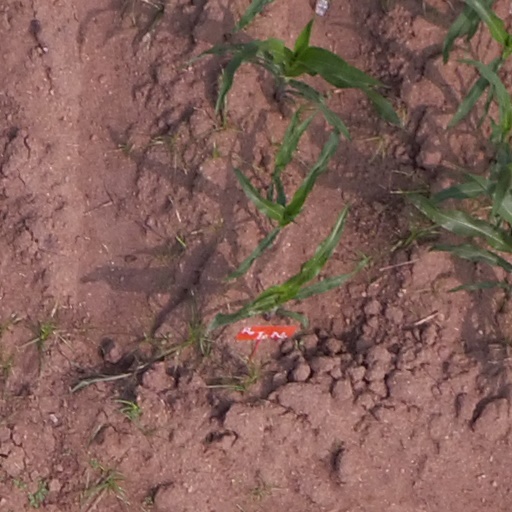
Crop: maize; corn